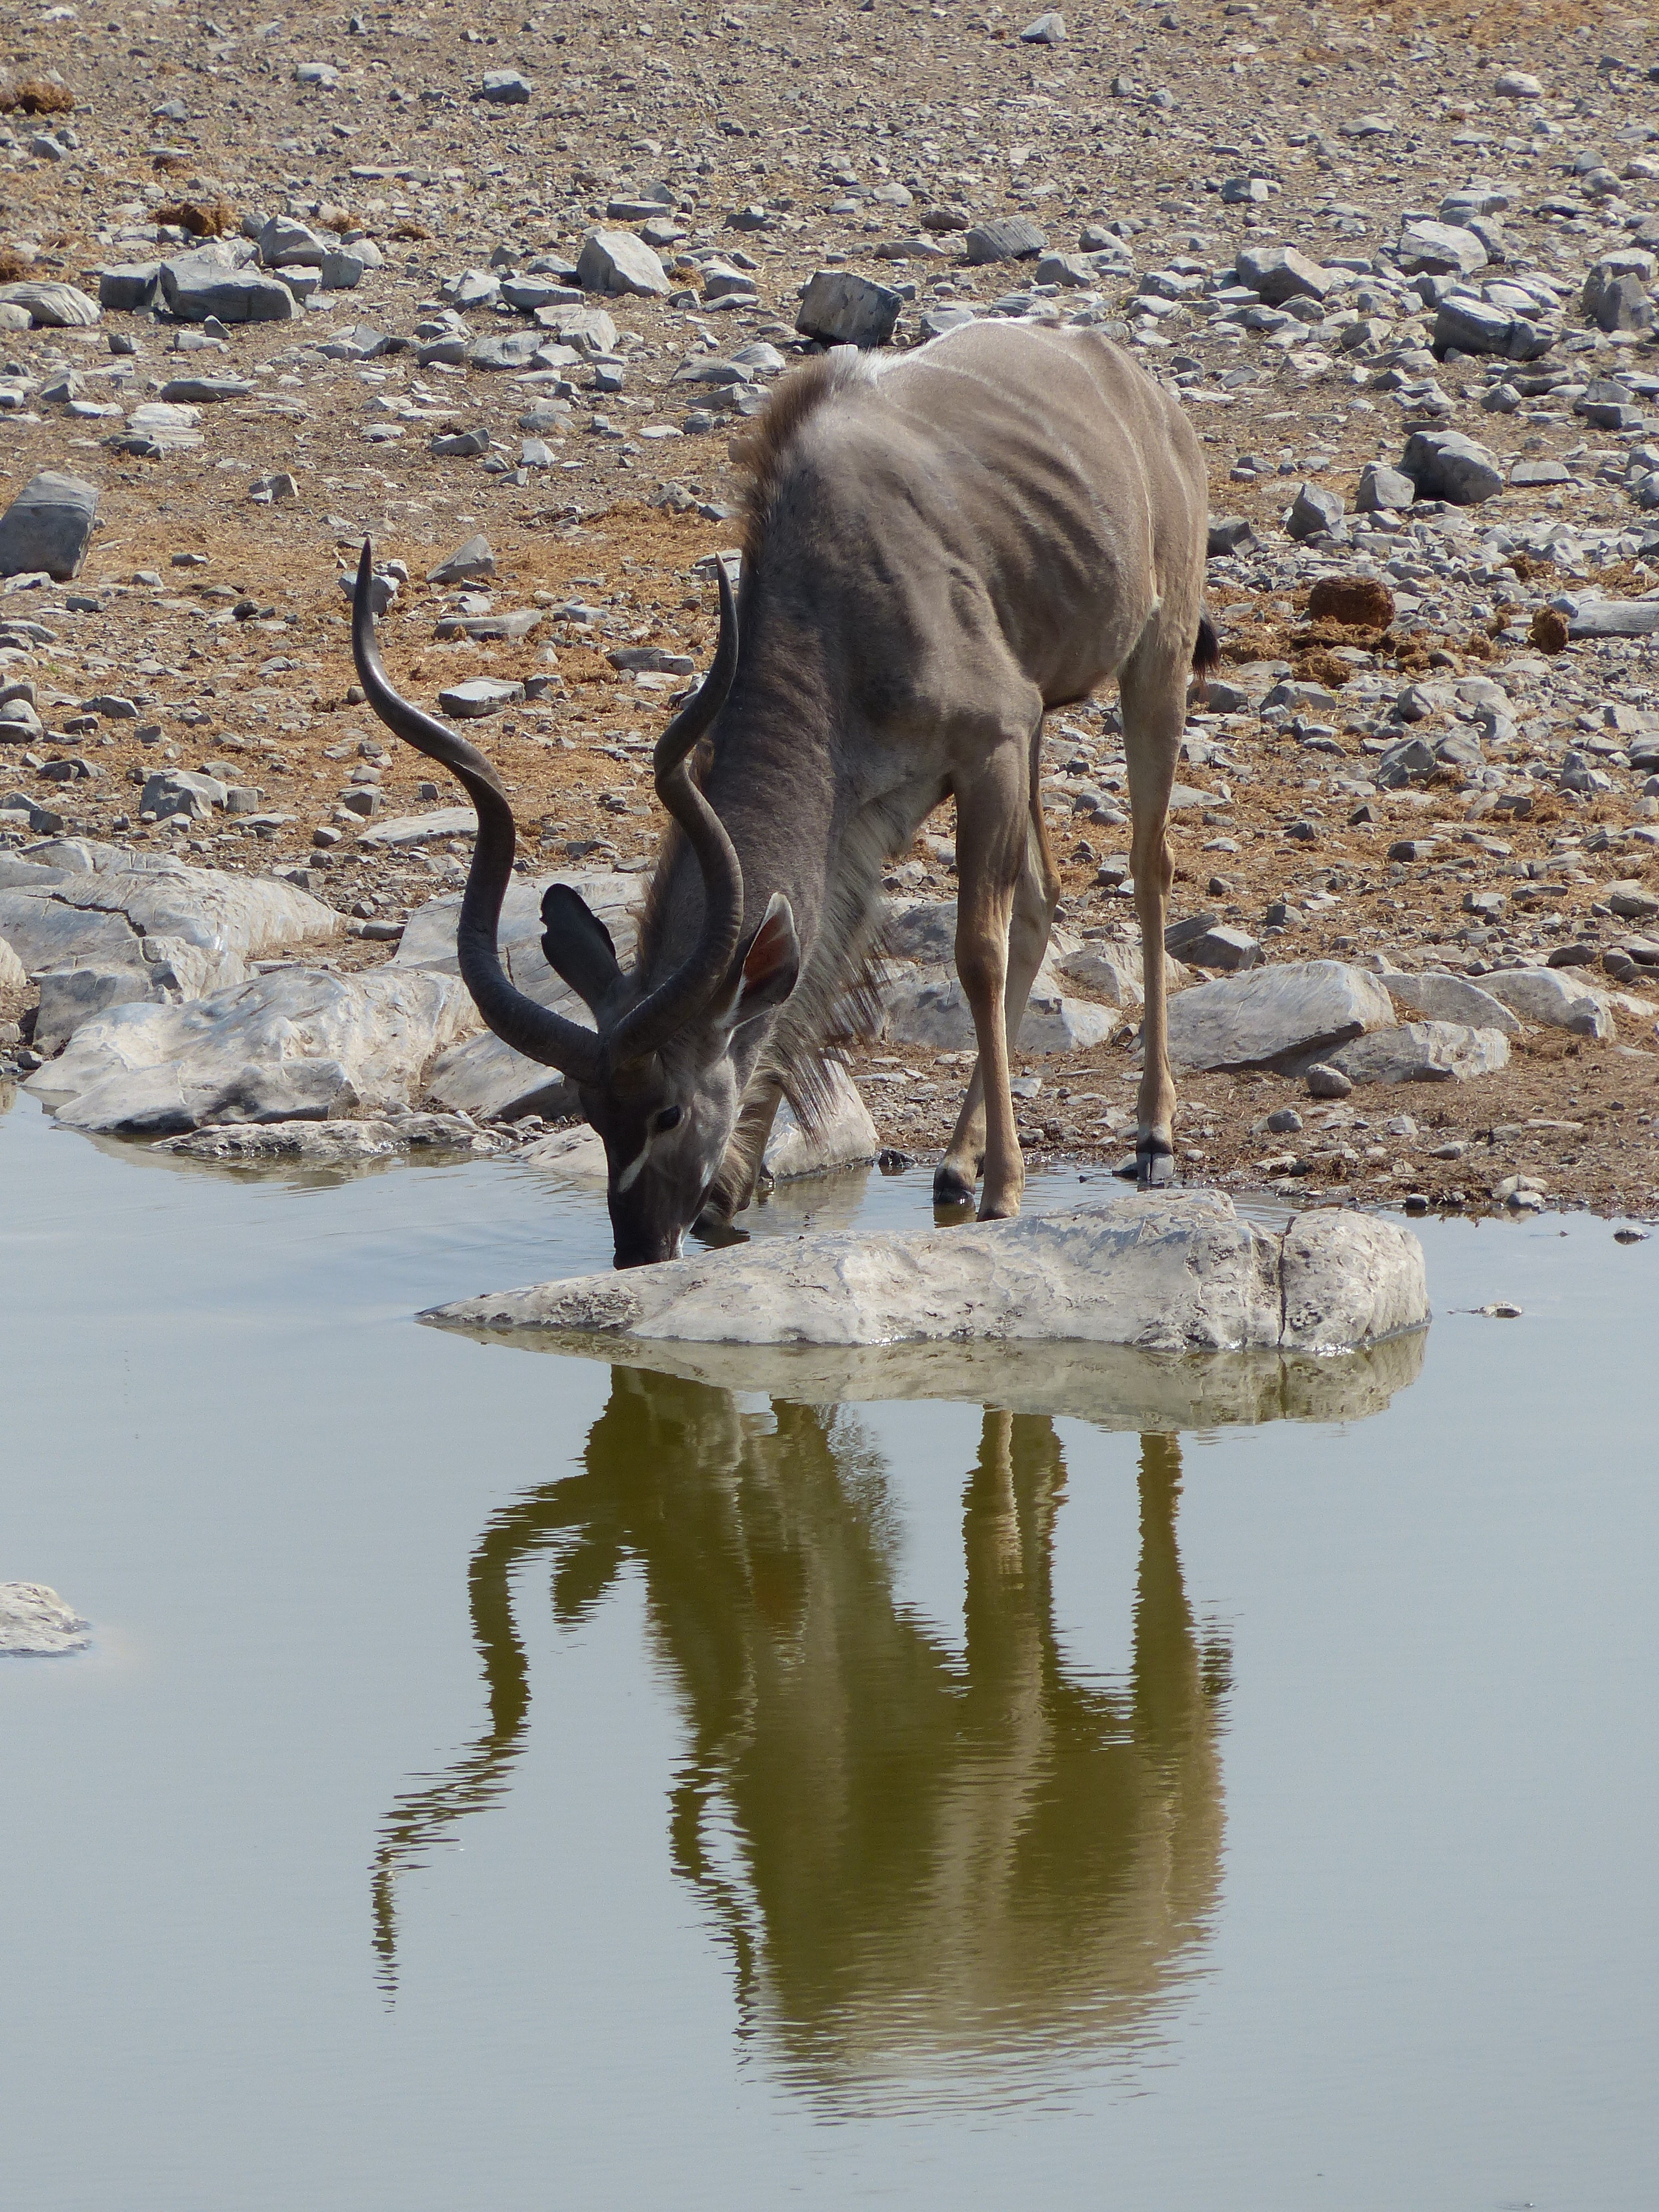
animal, wildlife, mammal, drink, fauna, antelope, kudu, safari, water hole, etosha national park